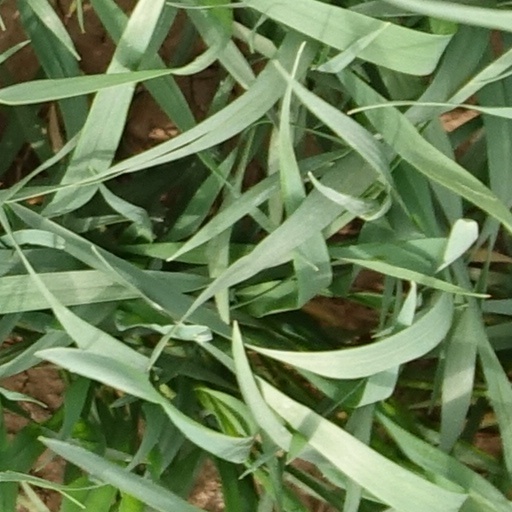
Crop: wheat